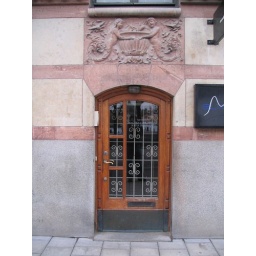
doors all in the same street, often part of the same building